Gibraltar House

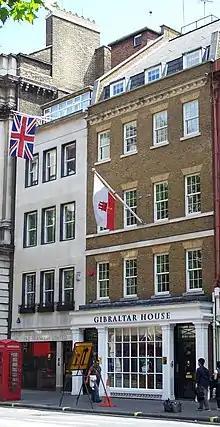
Gibraltar House flying the Gibraltar Flag (2009).

The Representative of Gibraltar in Aldwych, London is the diplomatic mission of the British Overseas Territory of Gibraltar in the United Kingdom, also referred to as Gibraltar House. Located on Strand, it functions as an informal consulate, tourist information centre about Gibraltar and assists Gibraltarian patients sent by the Gibraltar Health Authority for medical treatment in the United Kingdom.